Urban-type settlement

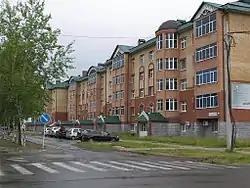
Urban housing in Mezhdurechensky, Khanty-Mansi Autonomous Okrug, Russia, an example of urban-type settlement

Urban-type settlement is an official designation for lesser urbanized settlements, used in several Central and Eastern European countries. The term was primarily used in the Soviet Union and later also for a short time in socialist Bulgaria and socialist Poland. It remains in use today in nine of the post-Soviet states.